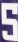
Number: 5